Kuhmo

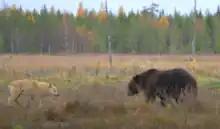
A brown bear and wolf in Kuhmo

By area the municipality is the second largest in the region (and the twelfth largest in the country), covering twice the land area of Luxembourg. The population is heavily concentrated in Kuhmo-town. Most of the area is very wild, featuring more than 600 lakes and for the rest extensively forested, providing a home to abundant wild life that includes brown bears, wolves and Finnish forest reindeer.